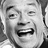
Emotion: happy